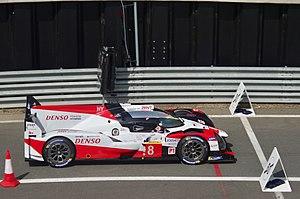
Brendon Hartley, né le 10 novembre 1989 à Palmerston North, est un pilote automobile néo-zélandais, champion du monde d'endurance en 2015 et 2017 et vainqueur des 24 Heures du Mans en 2017. Il participe depuis 2019 au championnat de Formule E avec Geox Dragon et au Championnat du monde d'endurance avec Toyota Gazoo Racing.